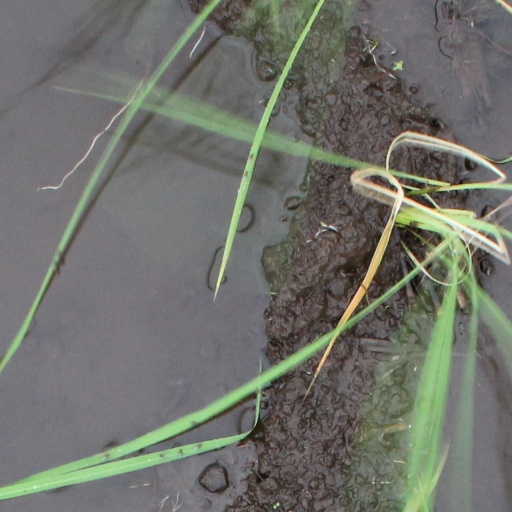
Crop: rice